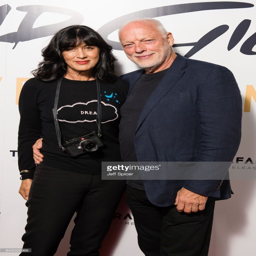
novelist and psychedelic rock artist arrive for premiere screening .